Yellow Jack

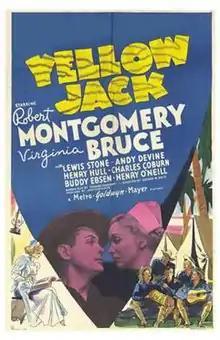

Yellow Jack is a 1938 film released by Metro-Goldwyn-Mayer based on the 1934 play "Yellow Jack". Both were cowritten by screenwriter Sidney Howard and Paul de Kruif, a microbiologist and author.